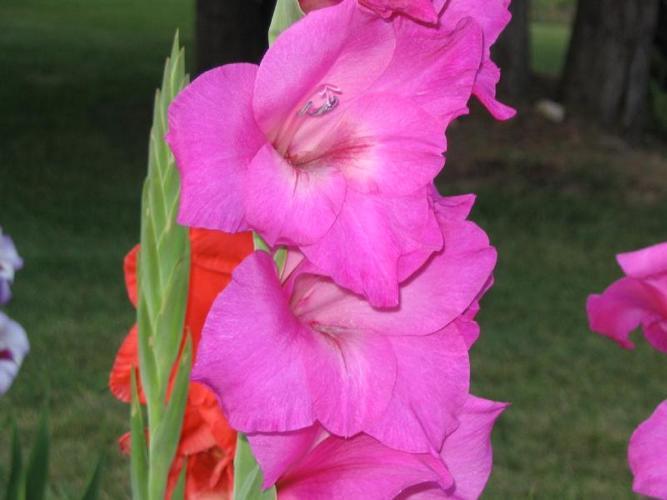
Label: sword lily